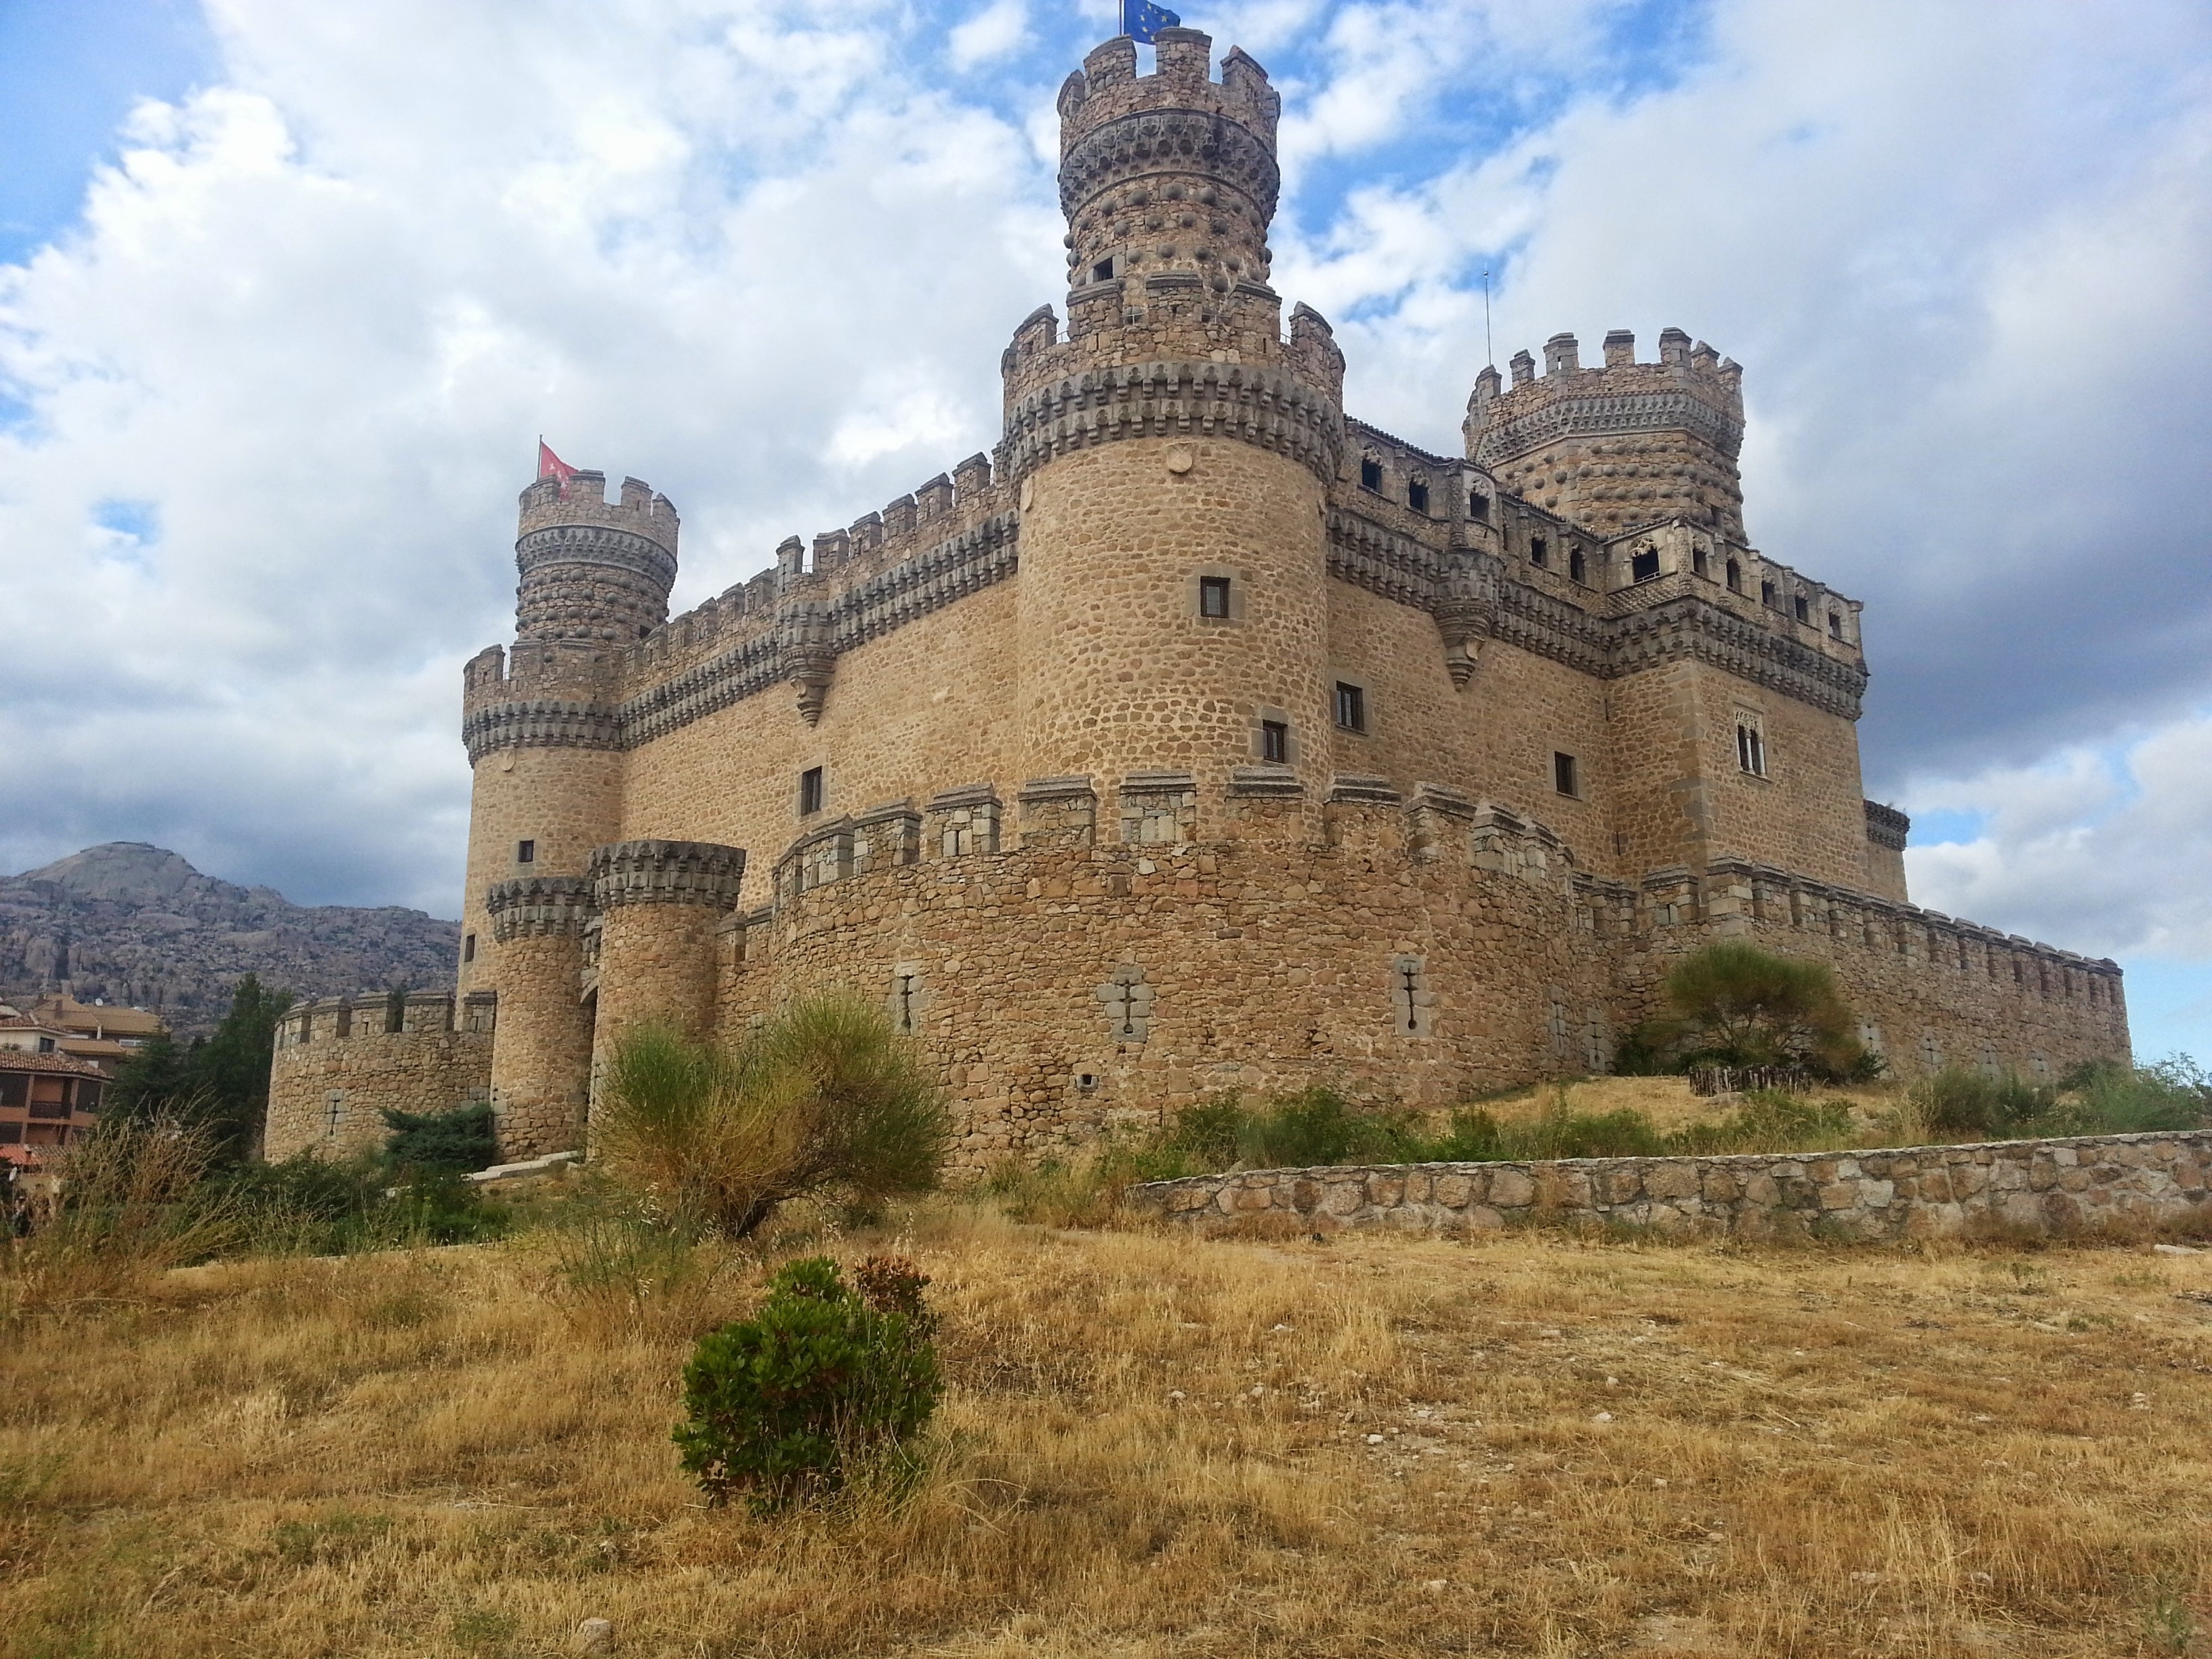
landscape, mountain, architecture, hill, building, chateau, palace, tower, castle, fortification, medieval, ruins, monastery, madrid, estate, moat, stately home, historic site, water castle, manzanares